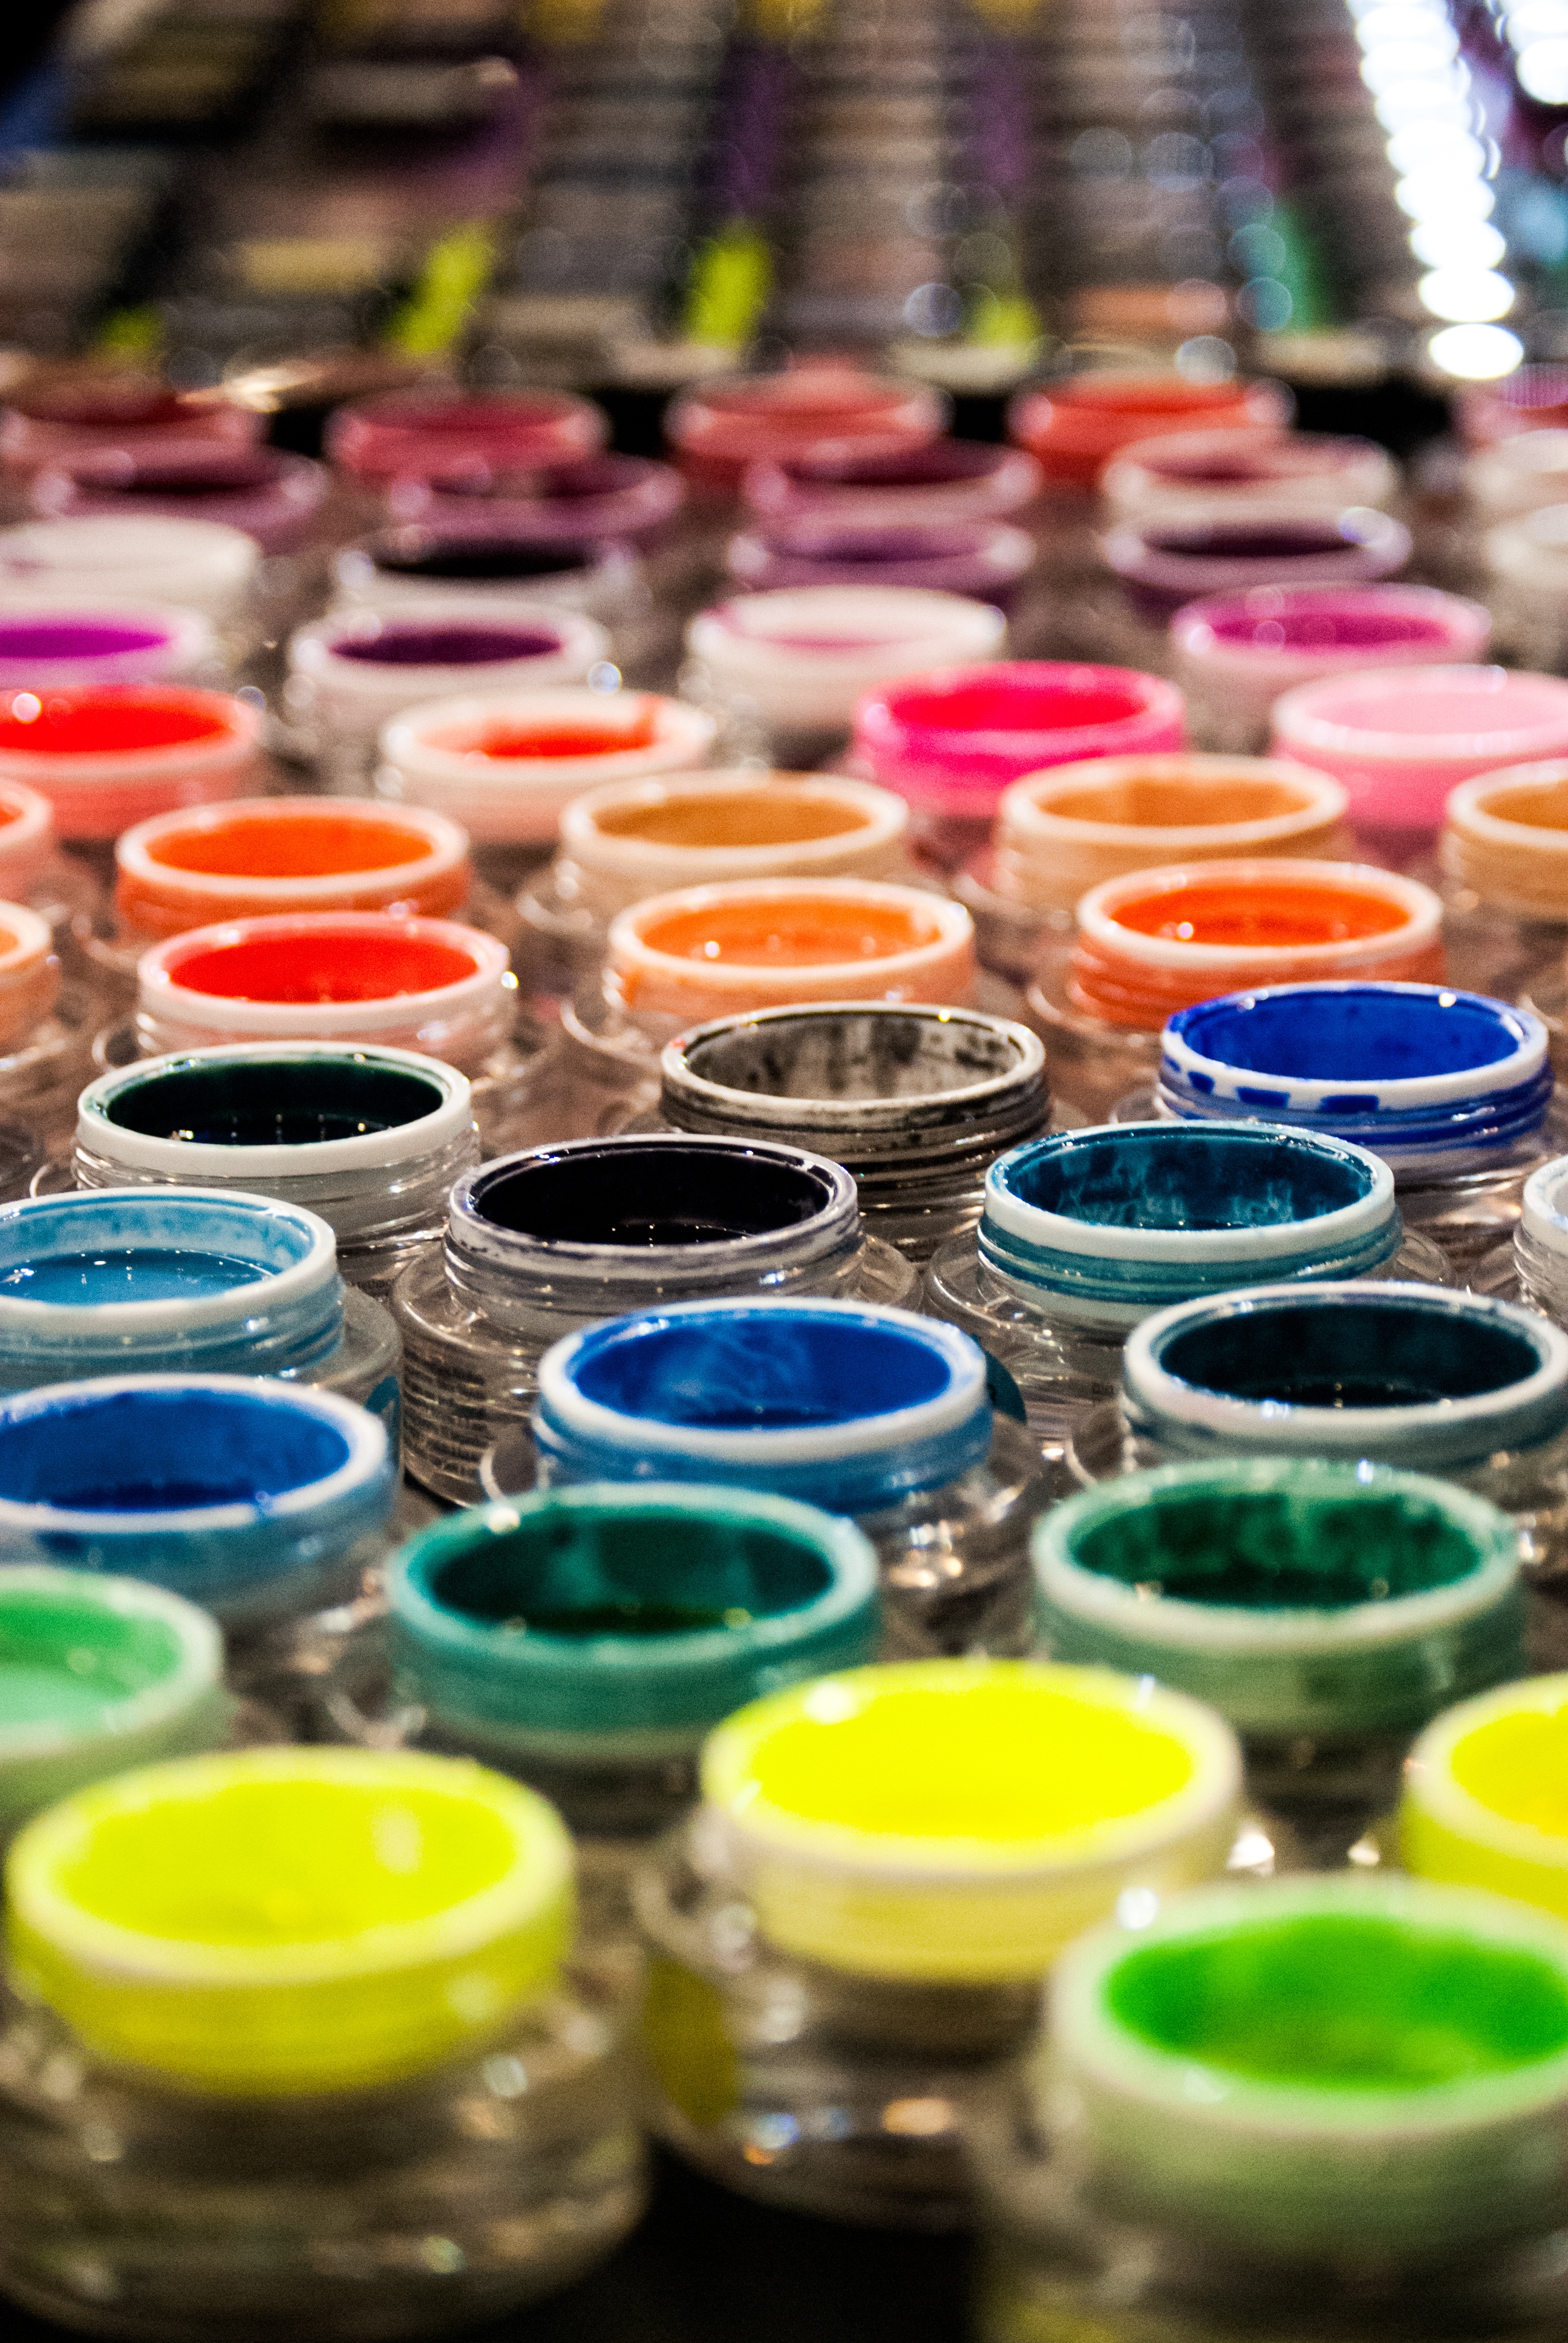
food, green, color, dessert, toy, colors, gel, sweetness, pots, expocosm tica, nail gel